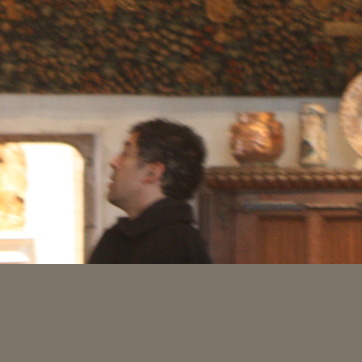
Material: hair